List of folk dances of Odisha

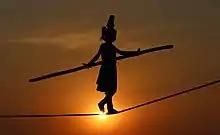
Indian tightrope girl performing folk art Baunsa Rani

This is the main list of folk dances of the Indian state of Odisha. It is a non-categorized, index list of specific dances. There may also be listed dances which could either be considered a specific dance or a family of related dances, depending on your perspective. For example, Jatra, Chhau dance and Ravana Chhaya can be considered a single dance style or a family of related dances. The purpose of the page is to have as complete an index as possible.